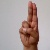
The image shows a hand gesture representing the letter 'U' in Indian Sign Language.